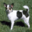
Label: dog